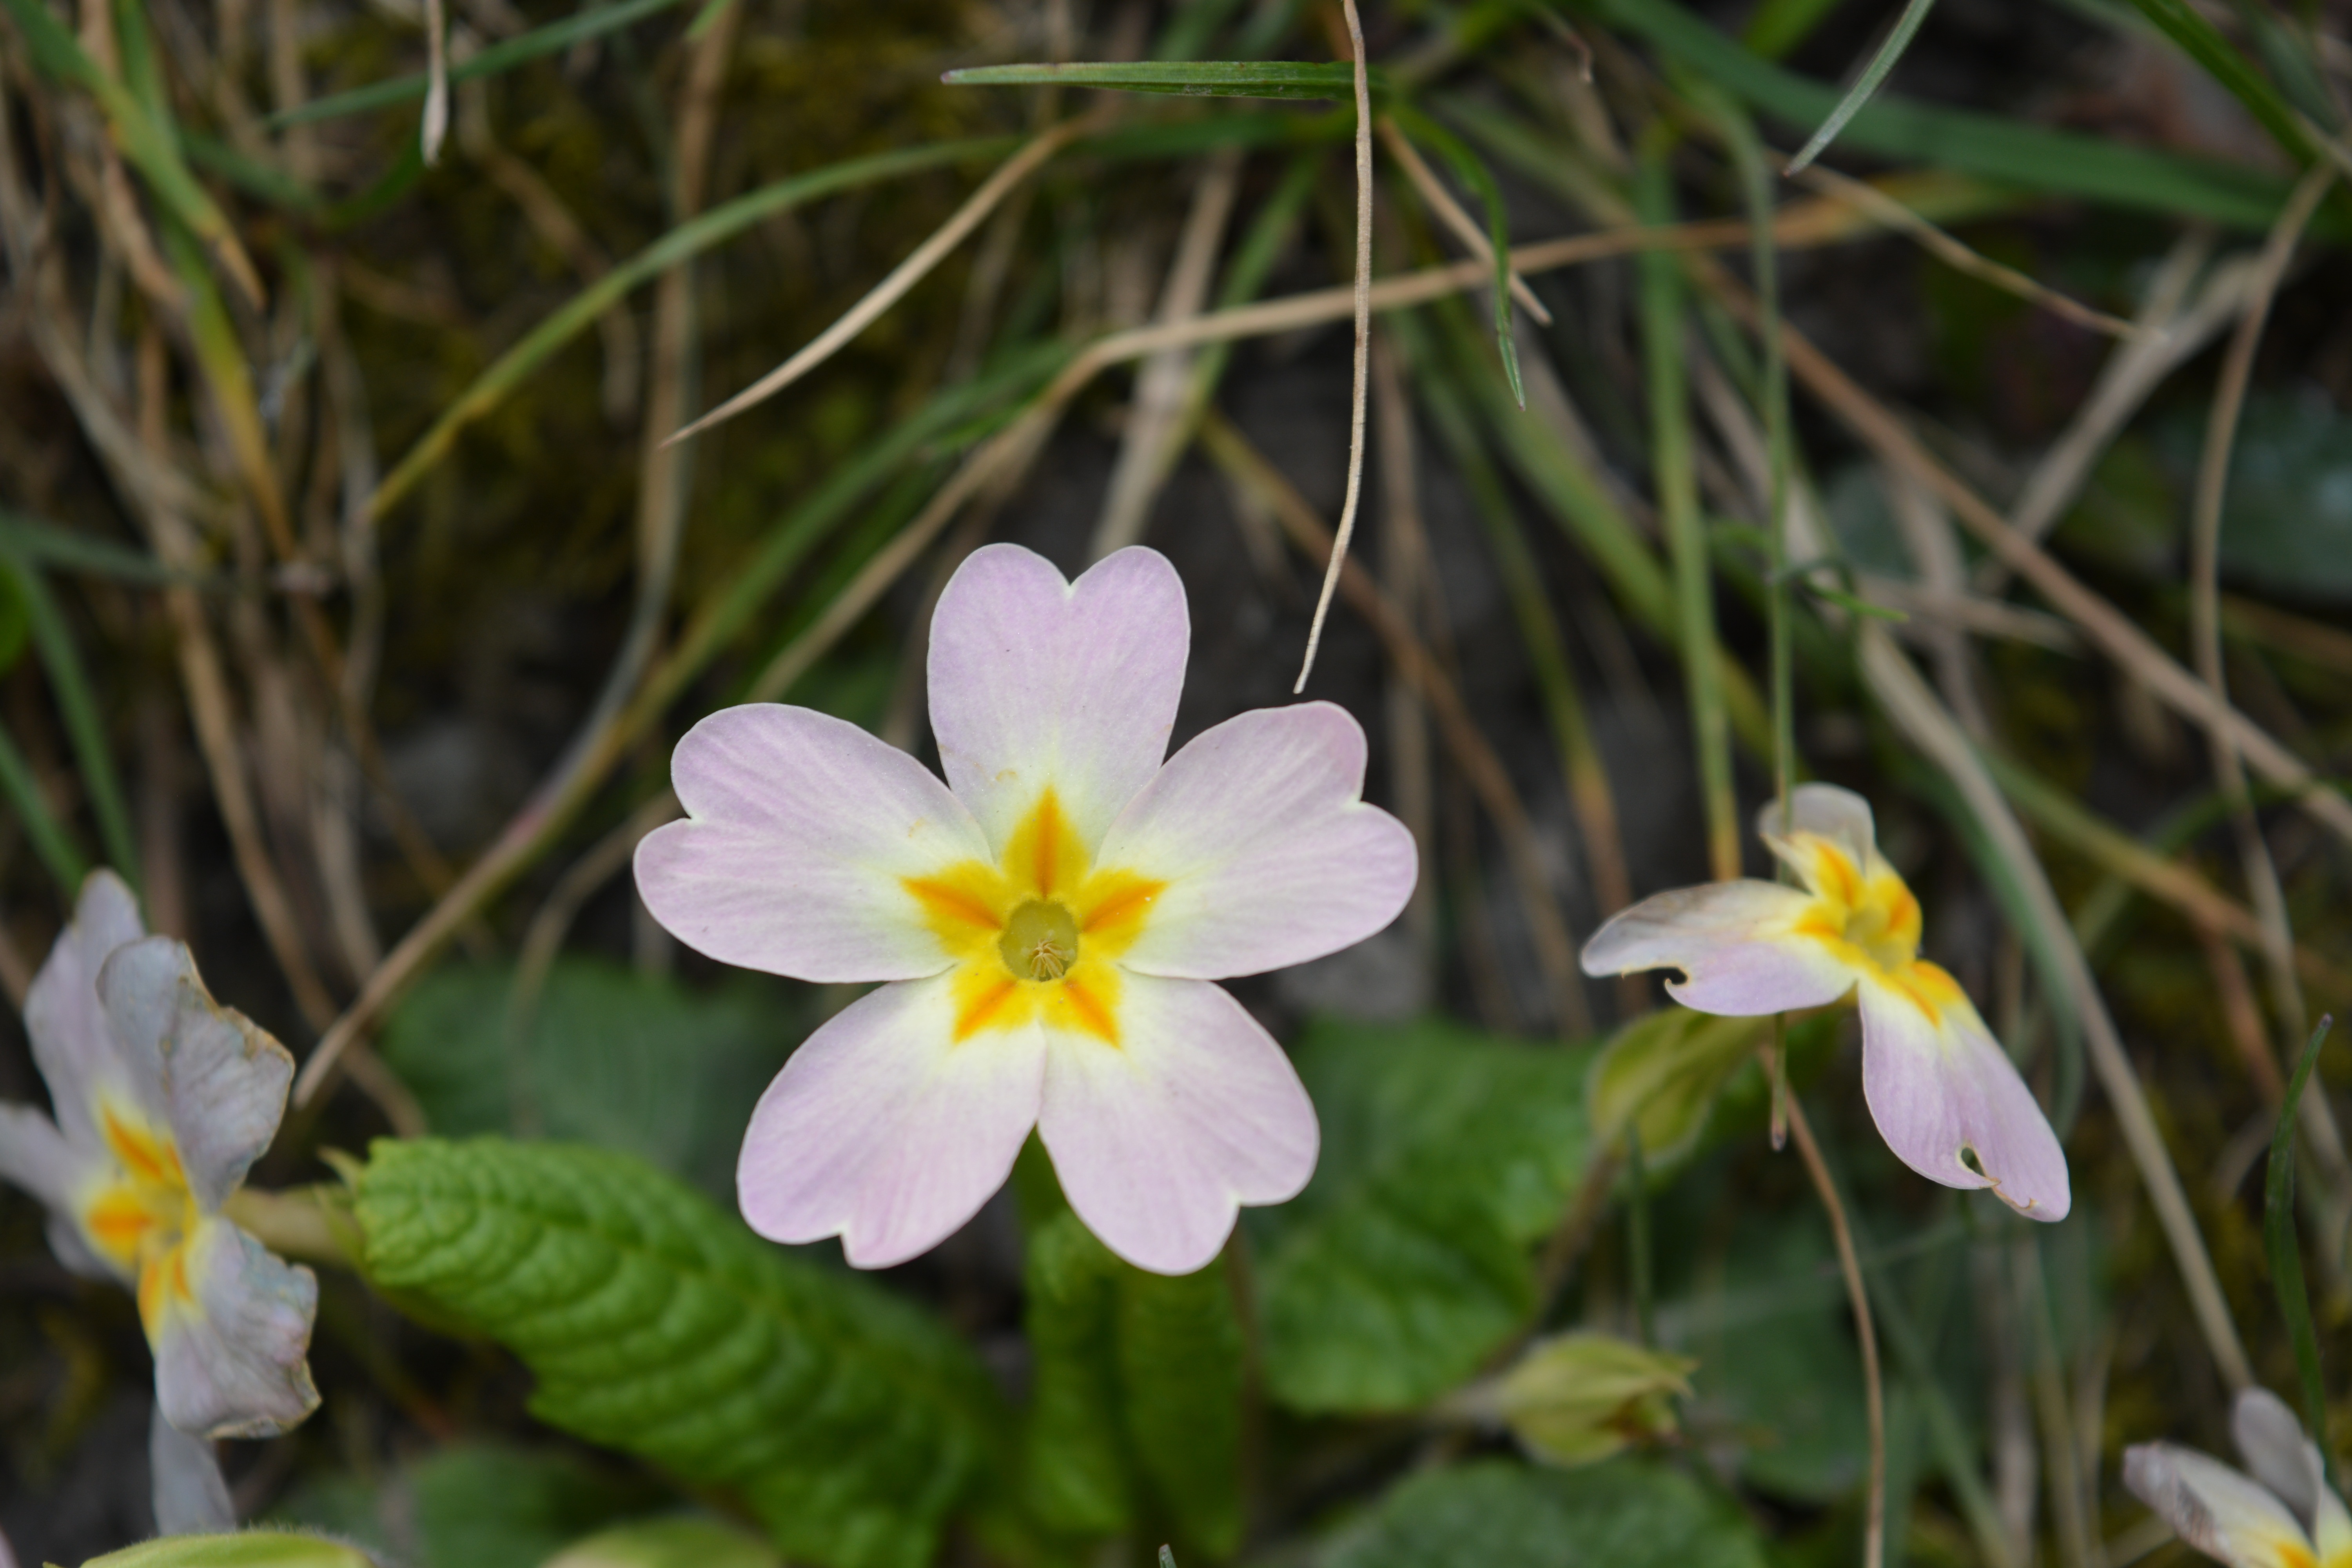
nature, blossom, plant, meadow, flower, bloom, botany, flora, wild flower, wildflower, pointed flower, viola, flowering plant, b hen, land plant, violet family